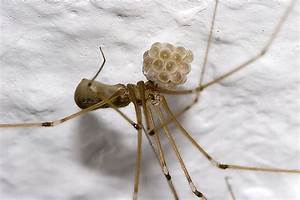
Label: ragno